Brad Whitford

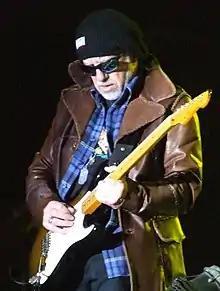
Whitford performing with Aerosmith in 2010

Bradley Ernest Whitford (born February 23, 1952) is an American musician who is best known for serving as guitarist for the hard rock band Aerosmith for which he was inducted into the Rock and Roll Hall of Fame in 2001. He has also worked as a songwriter for the group, co-composing well-received tracks such as 1976's "Last Child".